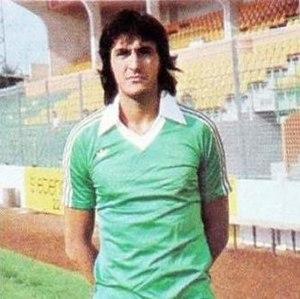
Jean-François Larios est un footballeur international français, né le 27 août 1956 à Sidi-Bel-Abbès, en Algérie. Il joue au poste de milieu de terrain du début des années 1970 à la fin des années 1980.